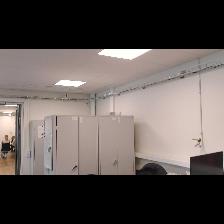
Label: NonHuman